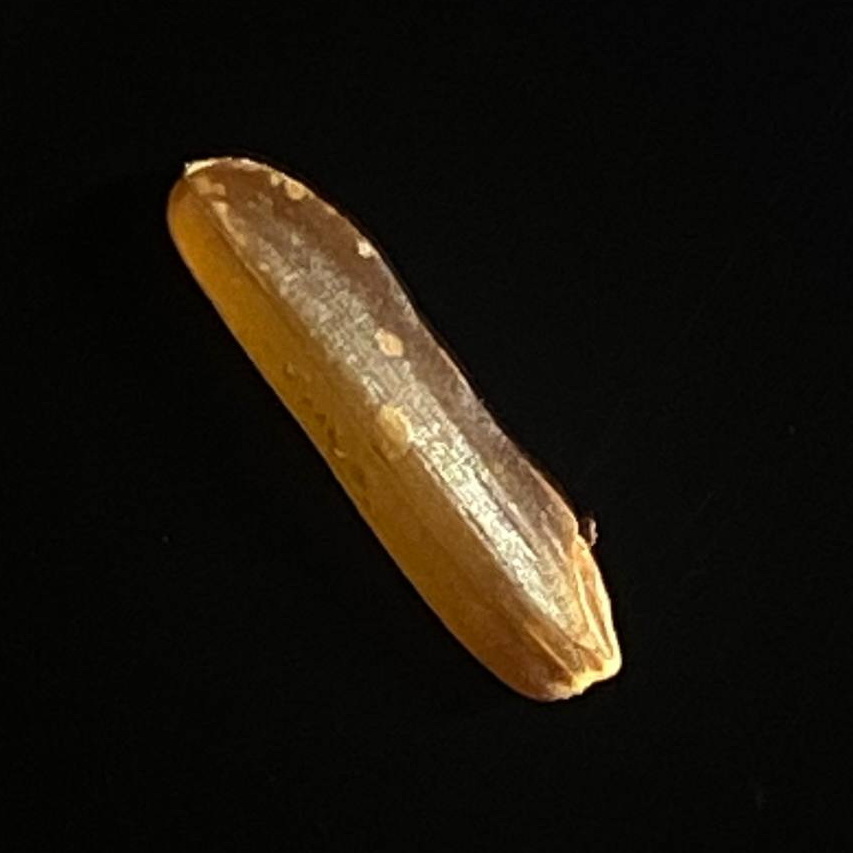
Rice variety: Red_Cargo